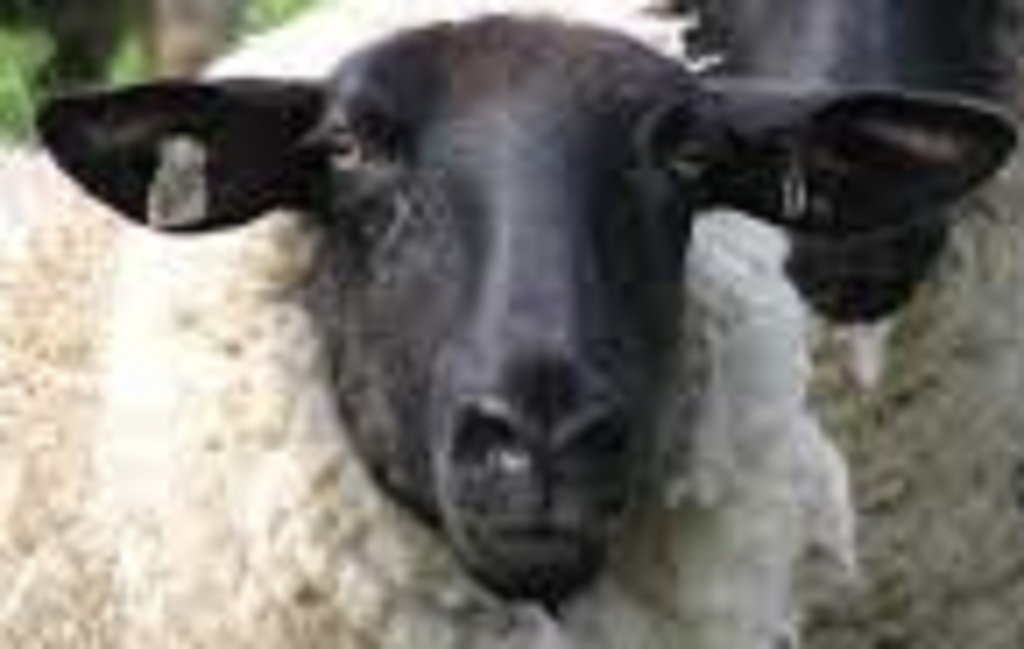
Label: no pain